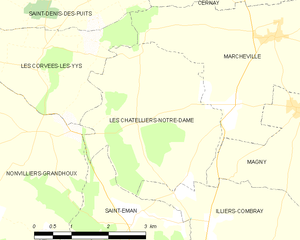
carte des Châtelliers-Notre-Dame et des communes limitrophes.
Les Châtelliers-Notre-Dame est une commune française située dans le département d'Eure-et-Loir en région Centre-Val de Loire.